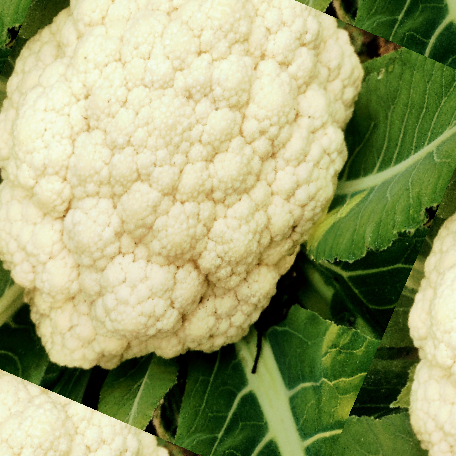
Label: Disease Free